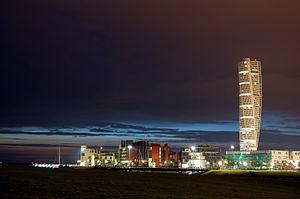
Malmö ou plus traditionnellement Malmoe est une ville à l'extrême sud de la Suède.